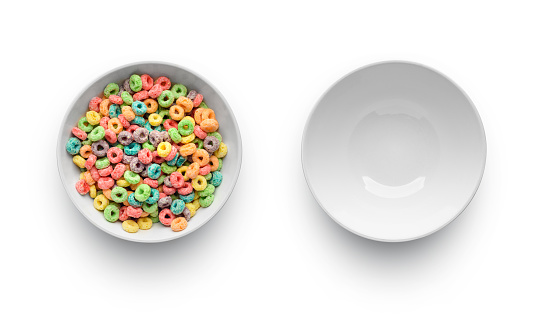
Adjective: fuller
Antonym: emptier